1st Anti-Aircraft Division (United Kingdom)

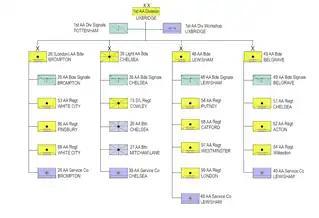
1st AA Division graphic in September 1939 just before mobilisation.

In August 1940 the RE 'Anti-Aircraft' (searchlight) battalions became regiments of the RA. Royal Artillery AA units were now designated Heavy Anti-Aircraft (HAA), Light Anti-Aircraft (LAA), or Searchlight (S/L) regiments and batteries.